Glay

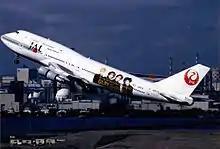
A Japan Airlines Boeing 747 featuring Glay Expo '99 Survival livery

1999 was the year Glay played their first dome tour, Glay Dome Tour "pure soul" 1999, which made the band the first to hold a consecutive 5 day "dome" concert. This tour had a total of 15 performances in four venues and attracted a total audience of 750,000 people. Glay closed the year of 1999, playing the concert The Millennium Eve - A Christmas Present for the People Who Love Live a Lot, a joint concert with Luna Sea, on December 23, and the Glay Countdown Live in Messe "Come Together" concert on December 31.